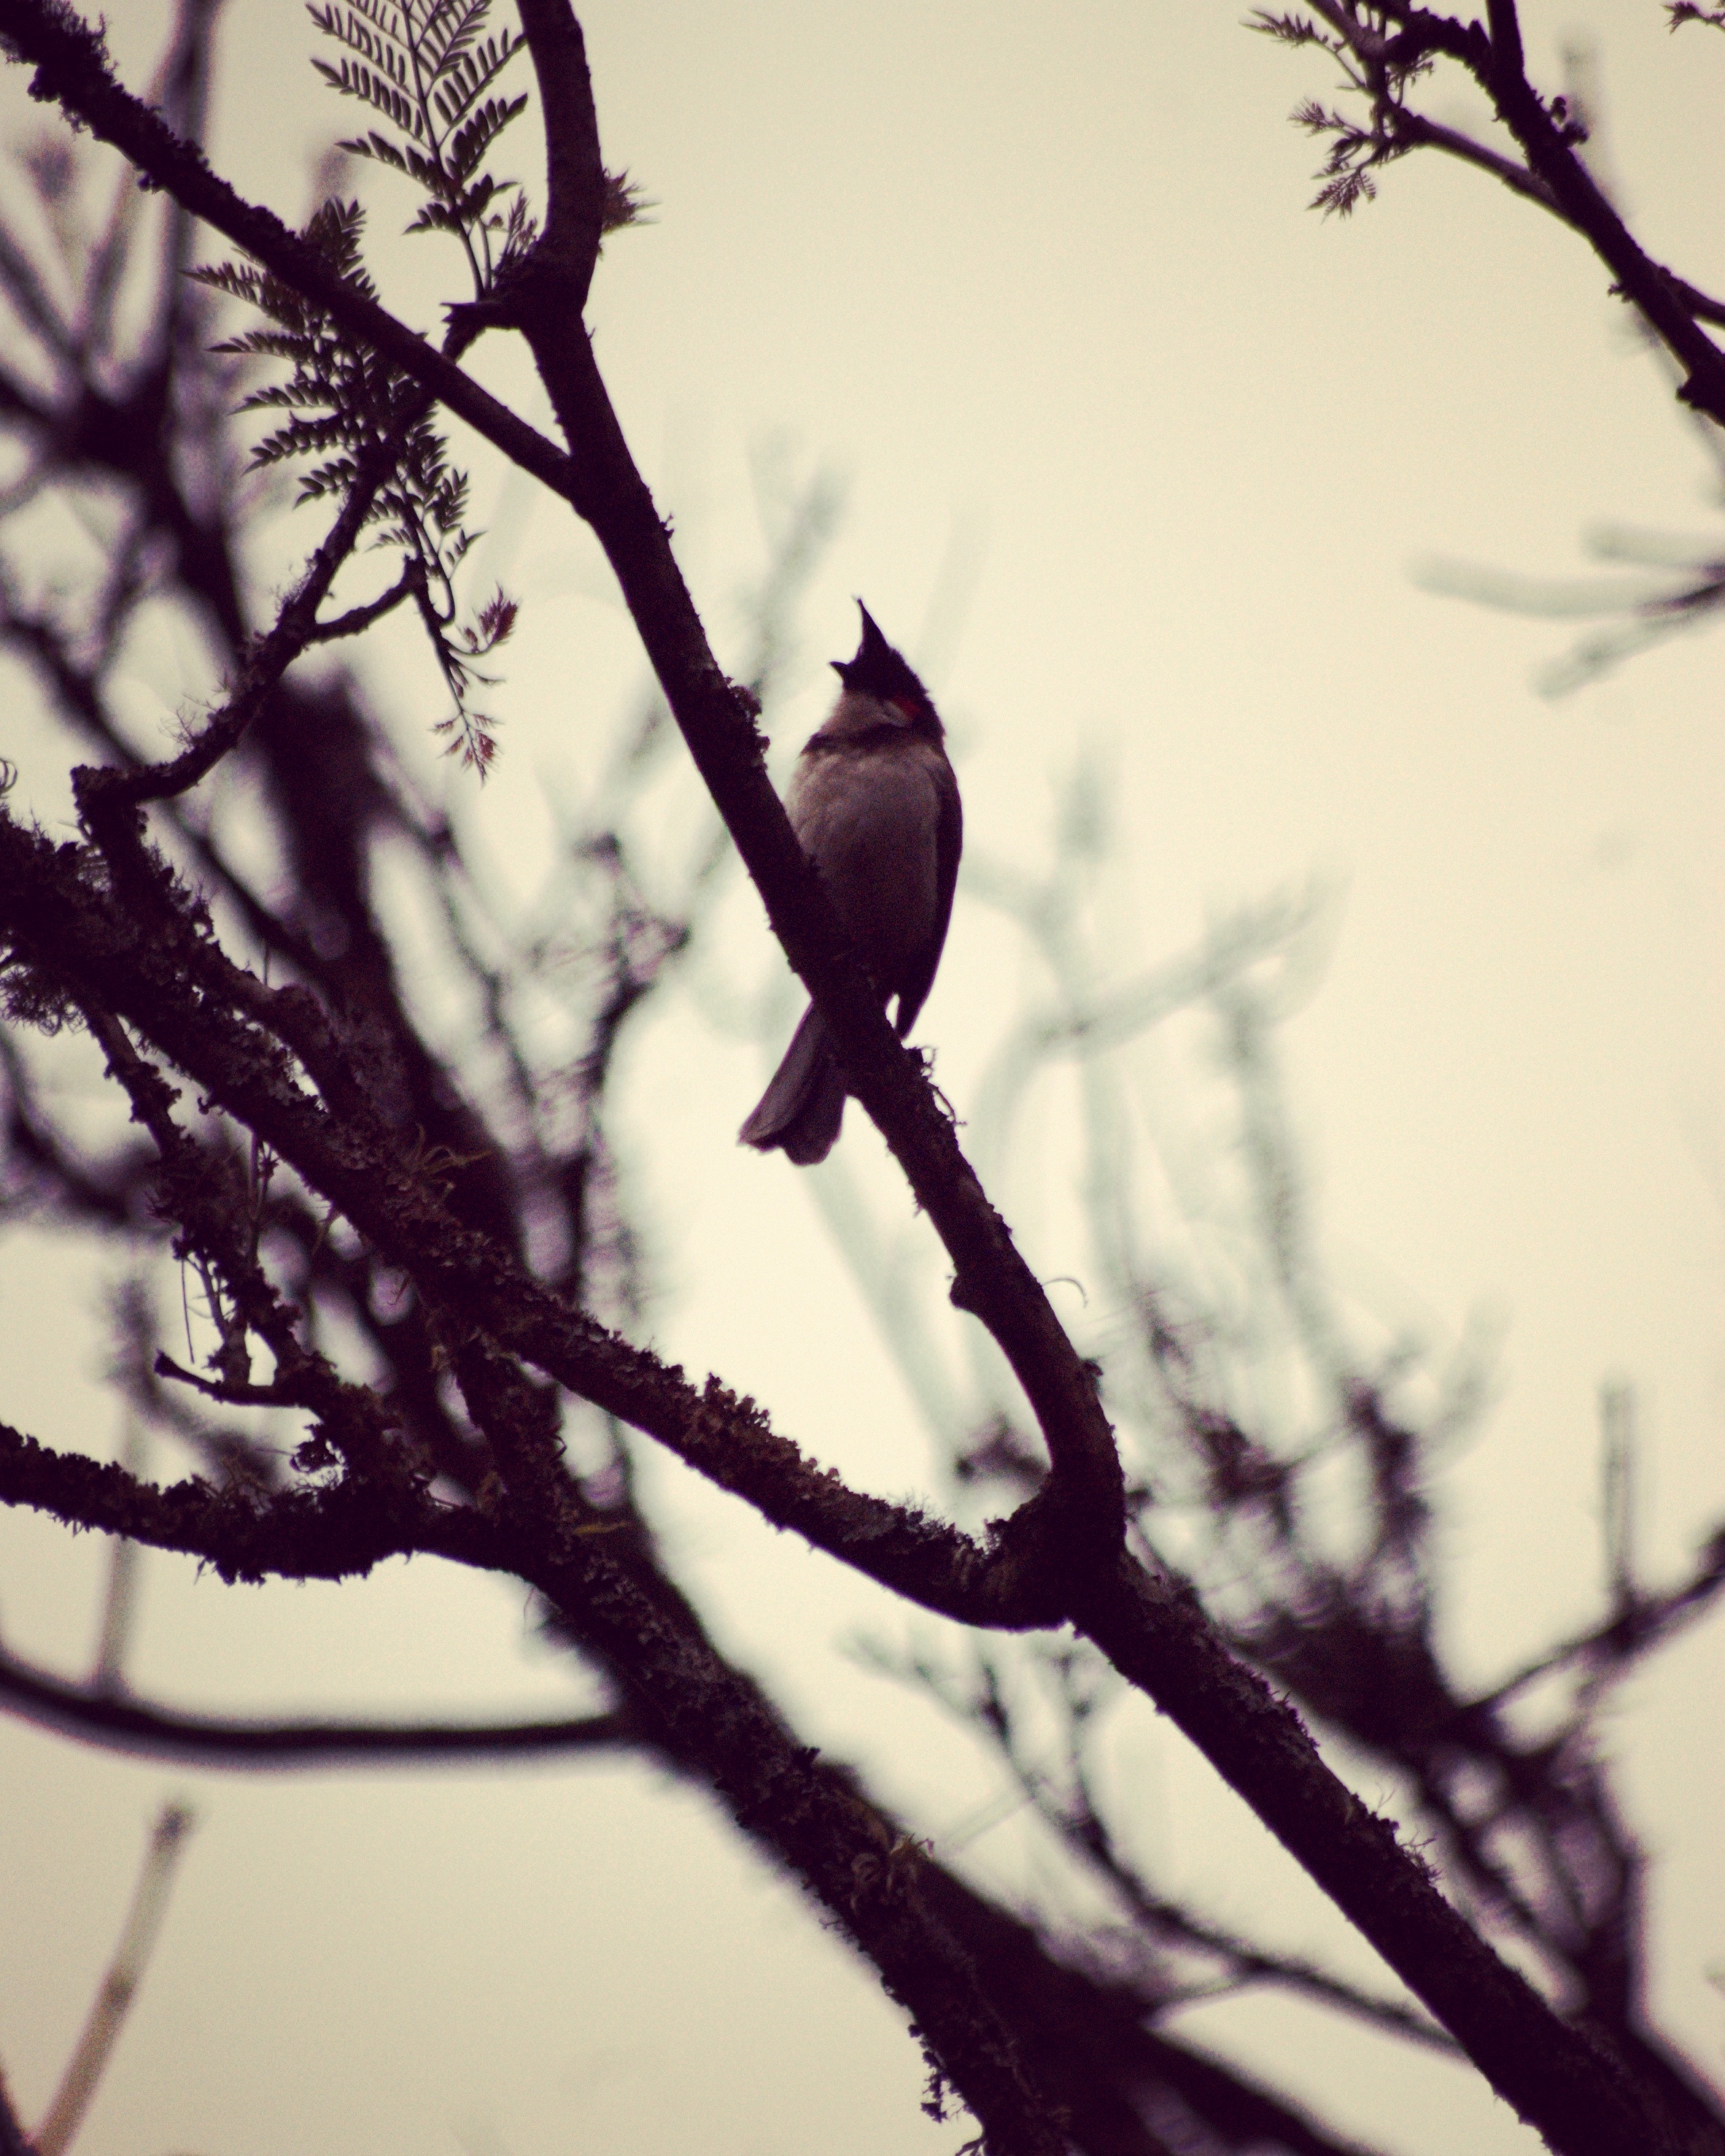
tree, nature, branch, blossom, snow, winter, bird, black and white, plant, photography, leaf, flower, spring, black, monochrome, flora, season, twig, close up, macro photography, monochrome photography, perching bird